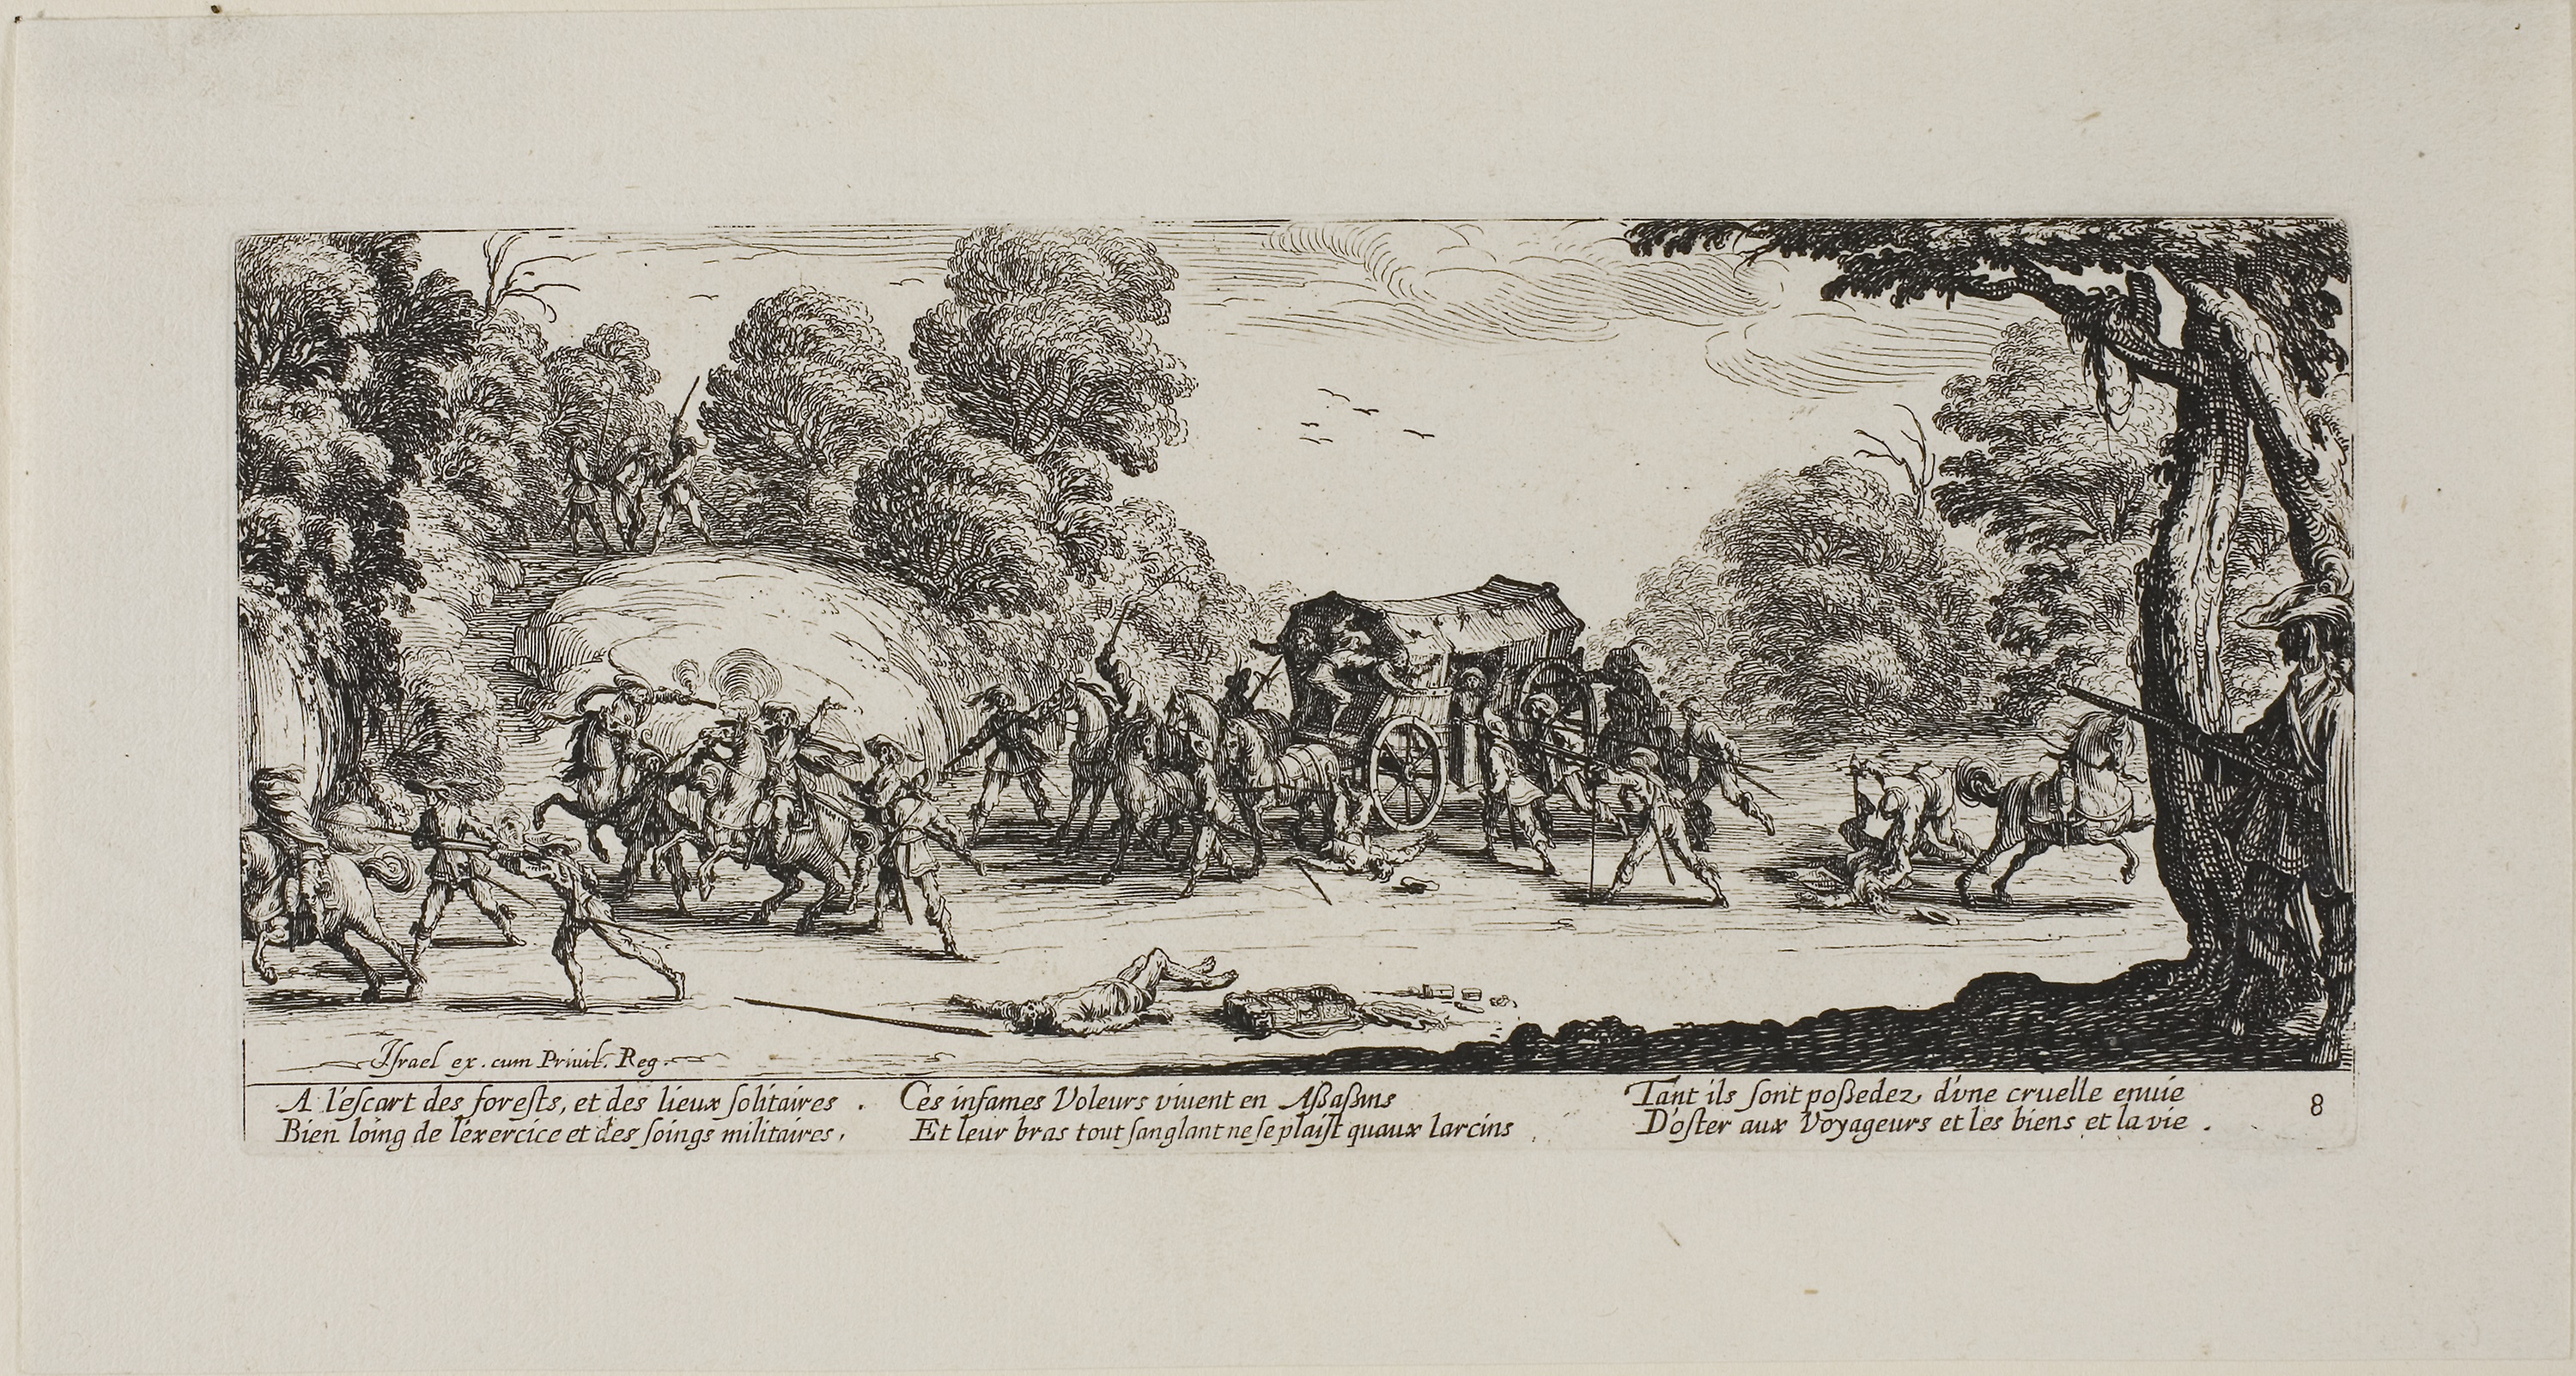
picture frame, history, art, tree, visual arts, artwork, drawing, stock photography, illustration